Atul Sen

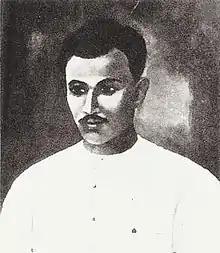

Atul Sen (? – 5 August, 1932) was a Bengali Indian independence movement revolutionary activist against British rule in India. He often used the aliases "Sambhu" and "Kutti".